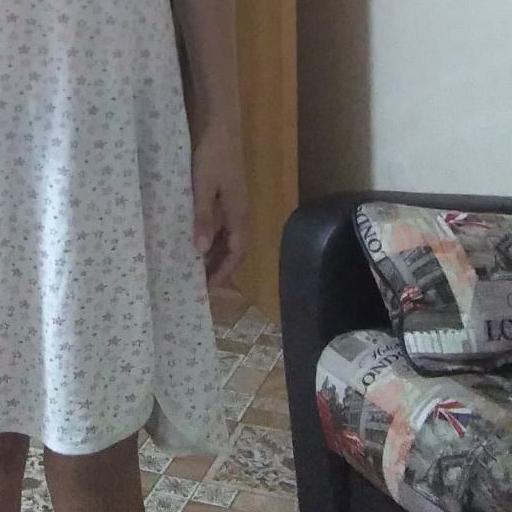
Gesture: no_gesture